David G. Barker

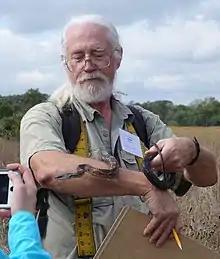
David G. Barker examining a Pantherophis in 2015

David G. Barker (born January 6, 1952) is an American herpetologist specialized in pythons and rattlesnakes.